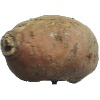
Label: Potato Sweet 1